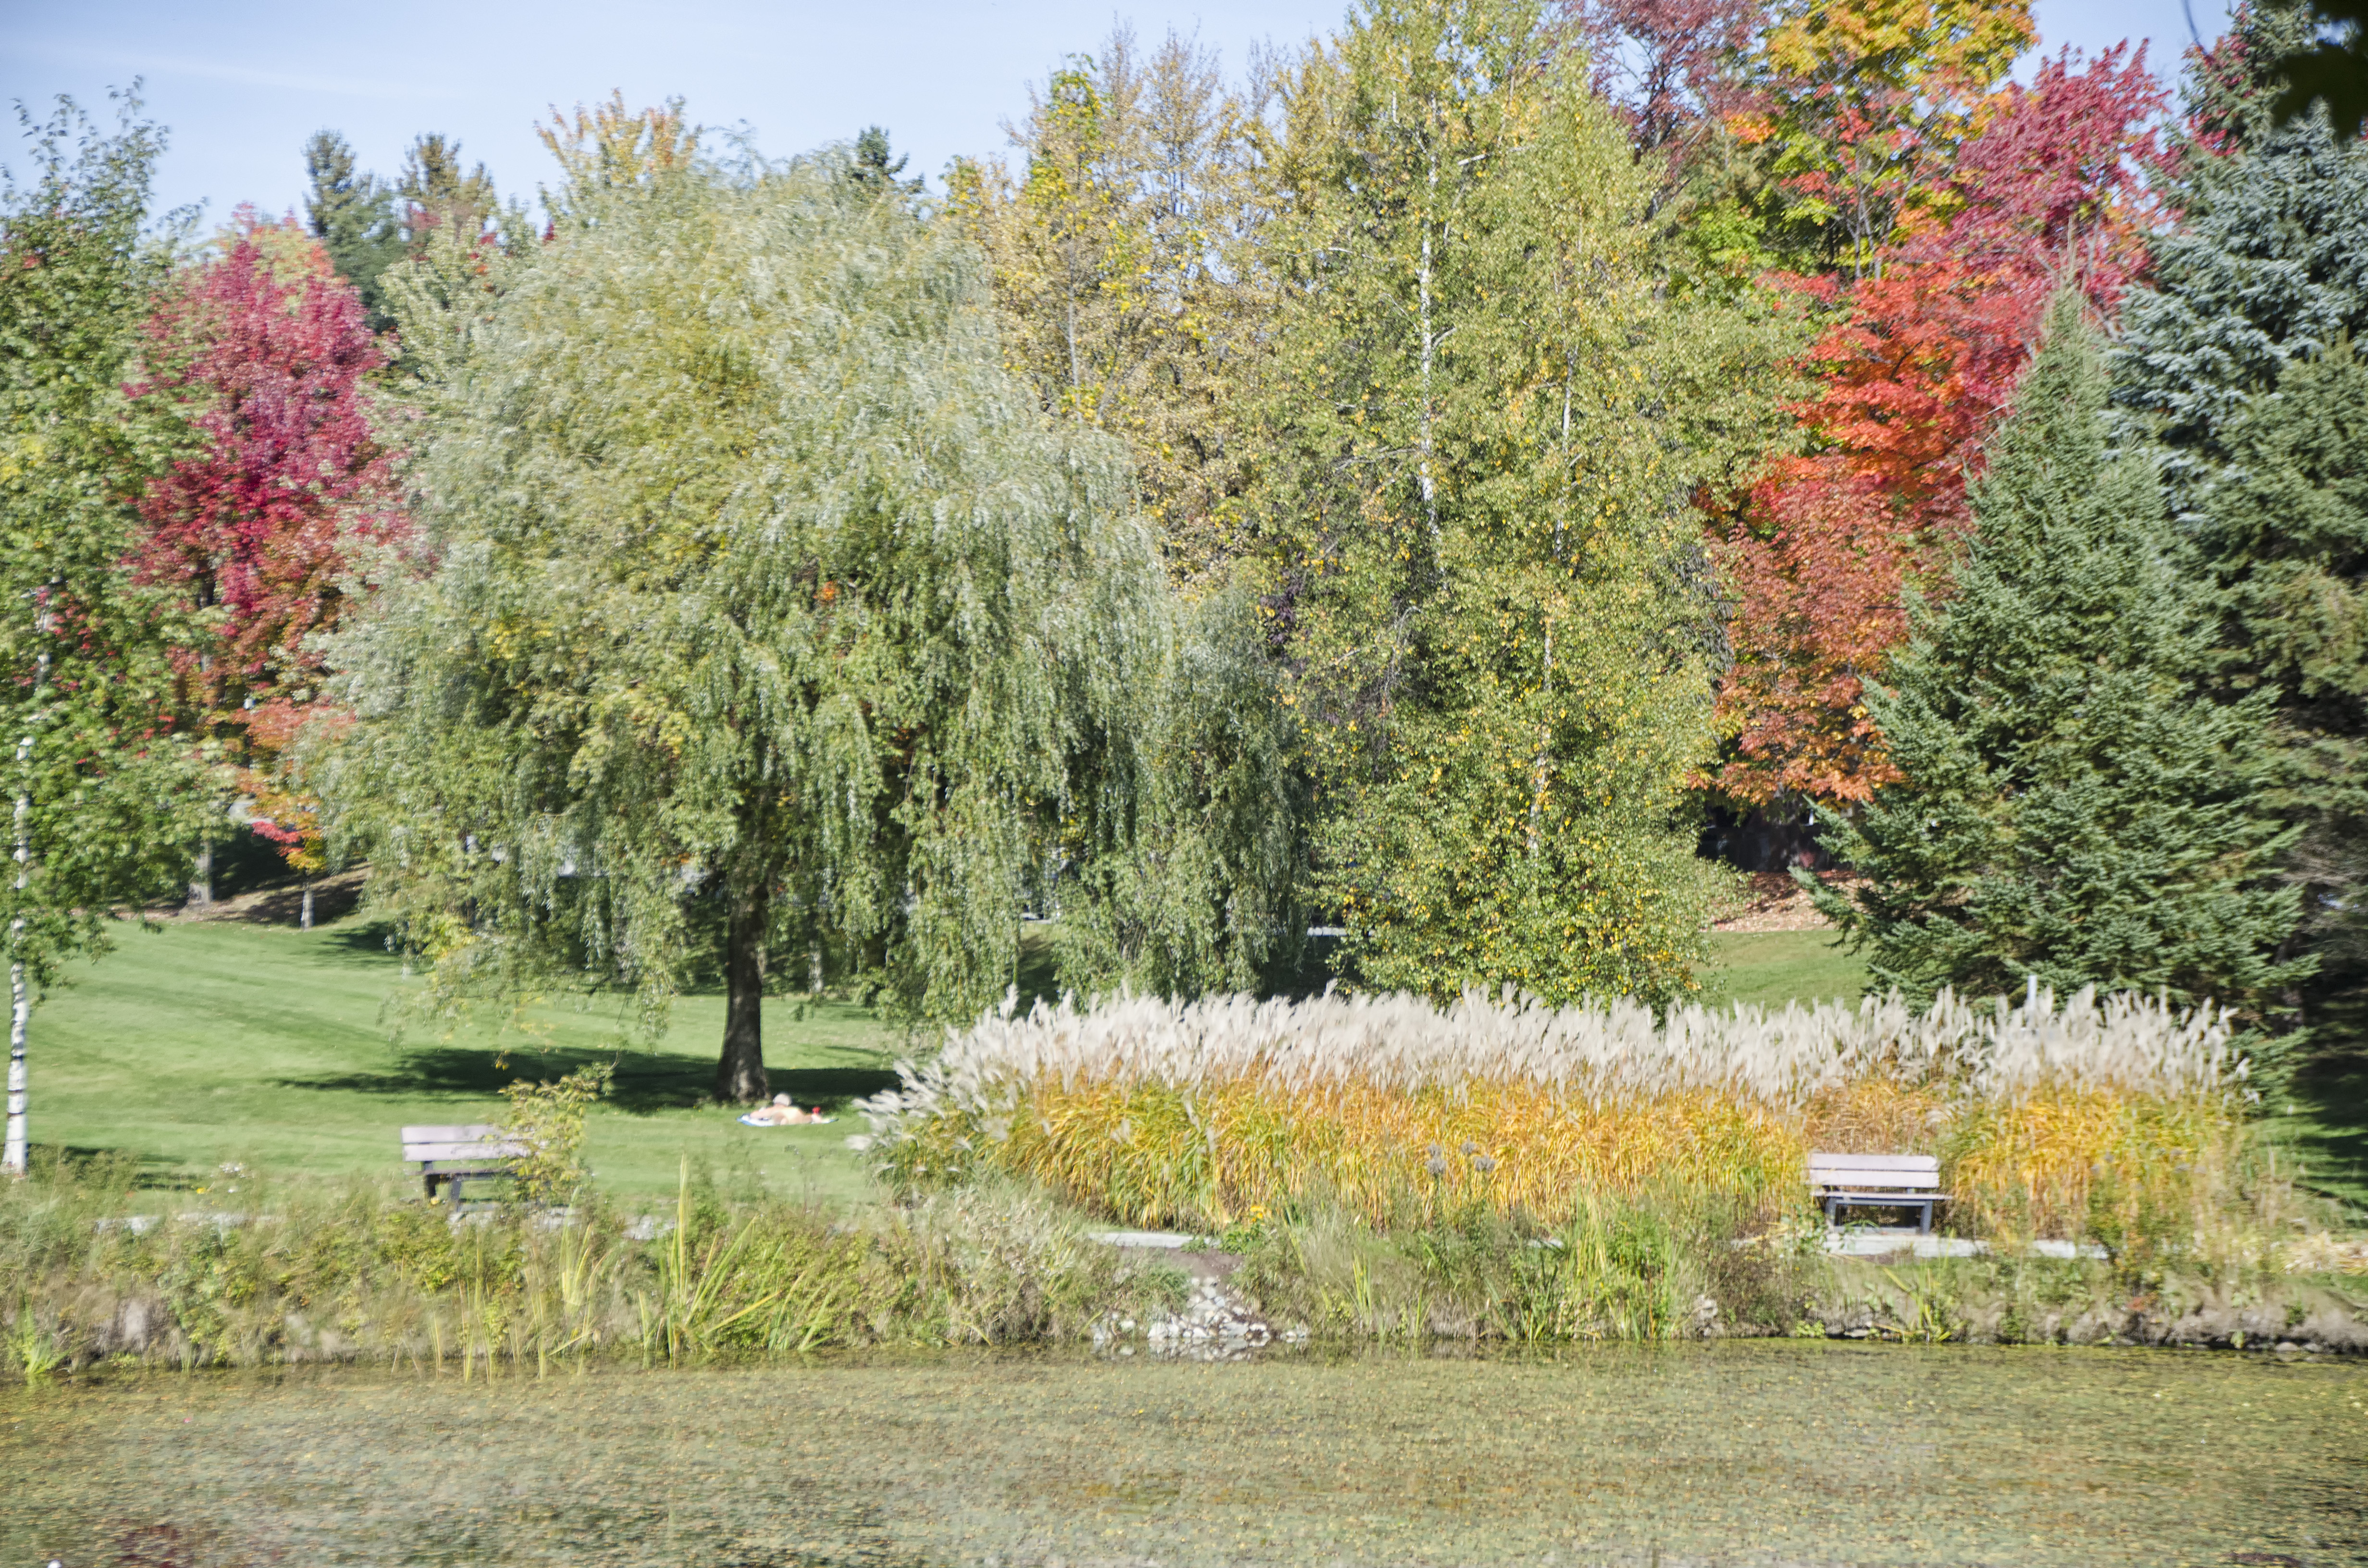
tree, nature, plant, lawn, meadow, leaf, flower, pond, autumn, botany, garden, season, canada, shrub, botanical garden, quebec, woodland, ecosystem, sherbrooke, woody plant